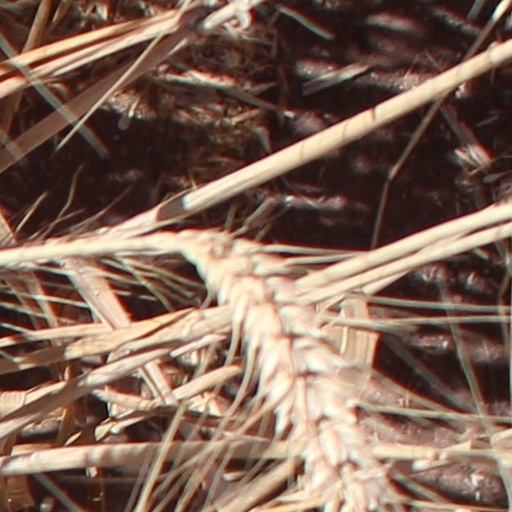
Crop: wheat